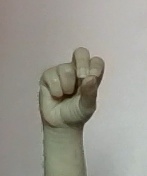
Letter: gaaf